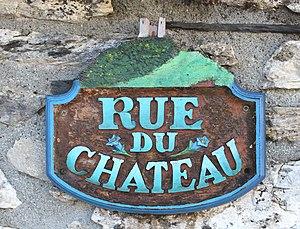
Cheust est une commune française située dans le département des Hautes-Pyrénées, en région Occitanie.